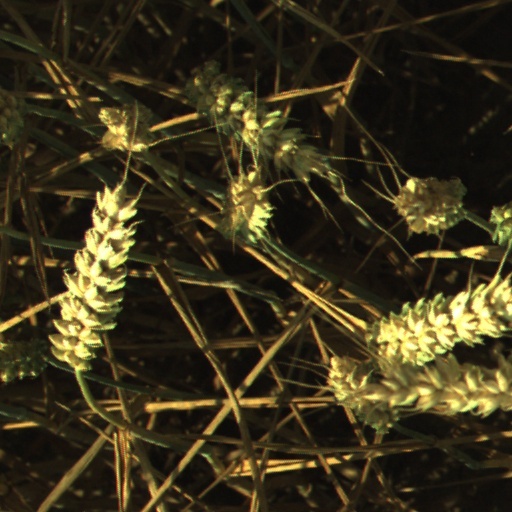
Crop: wheat